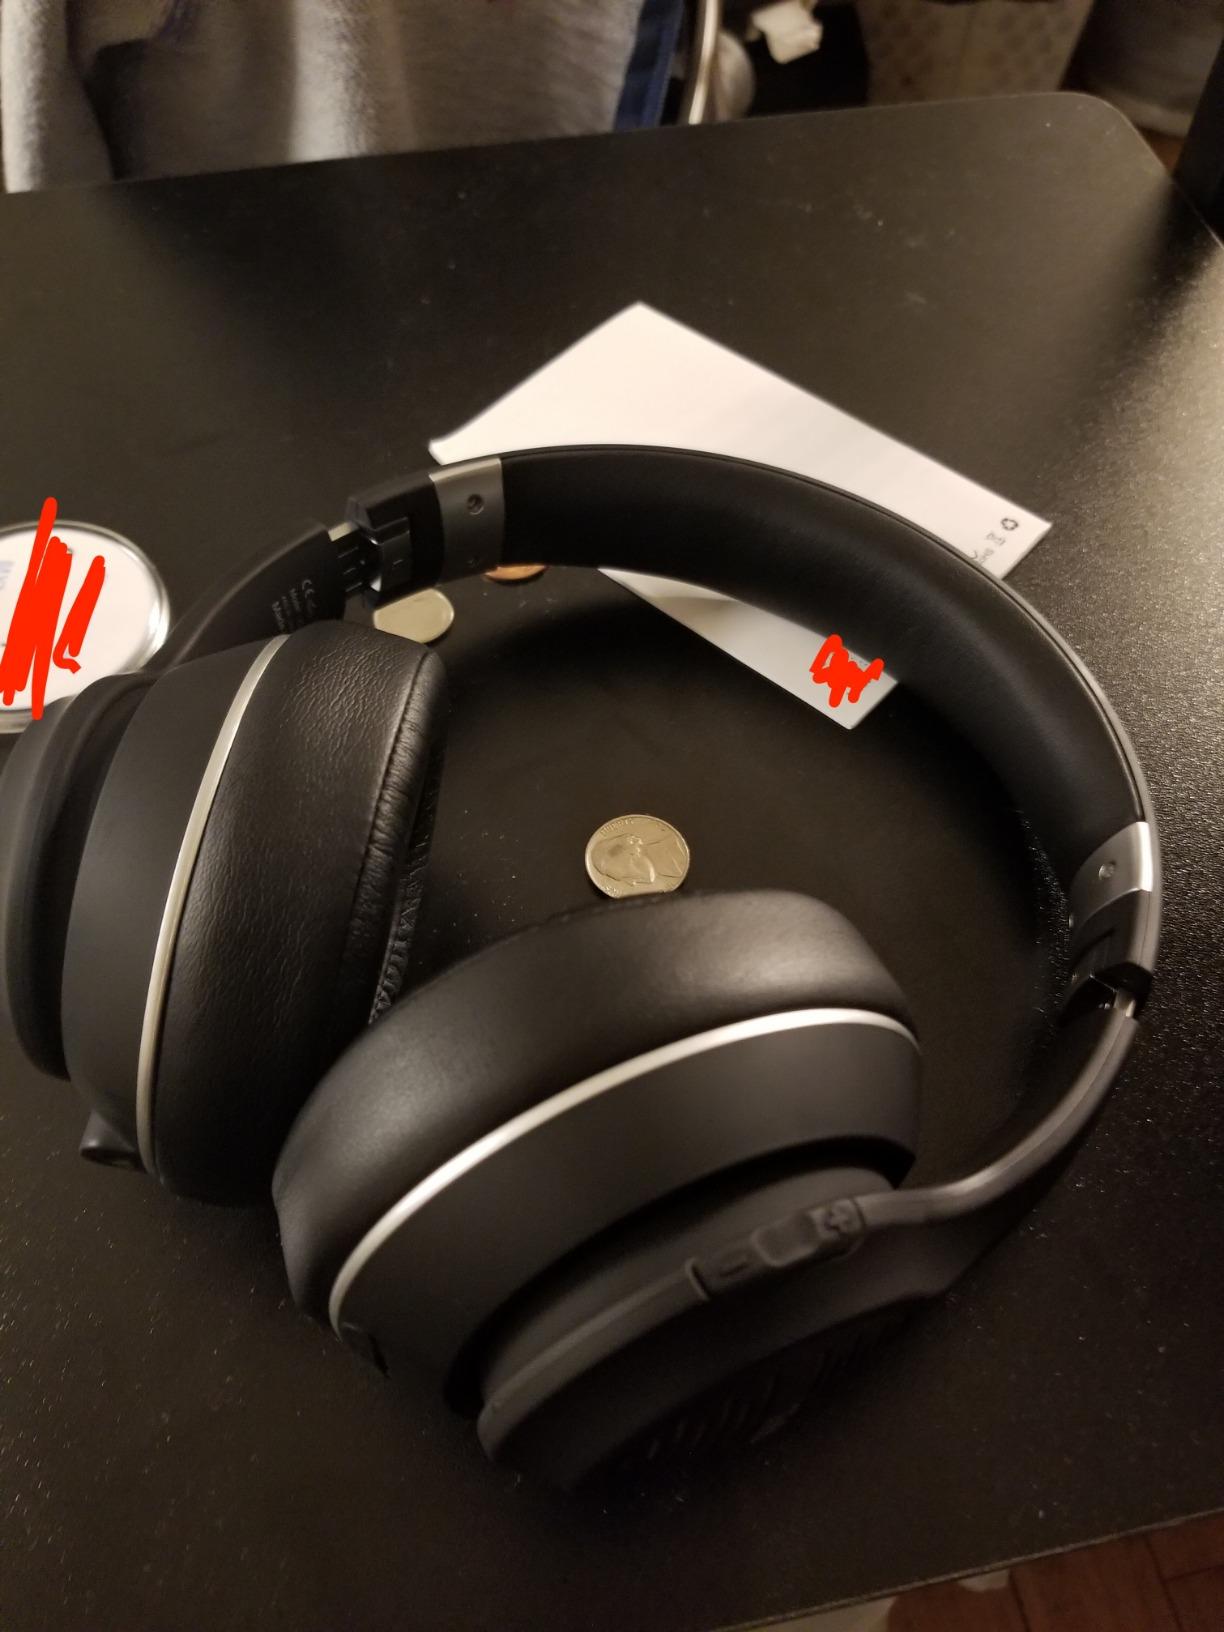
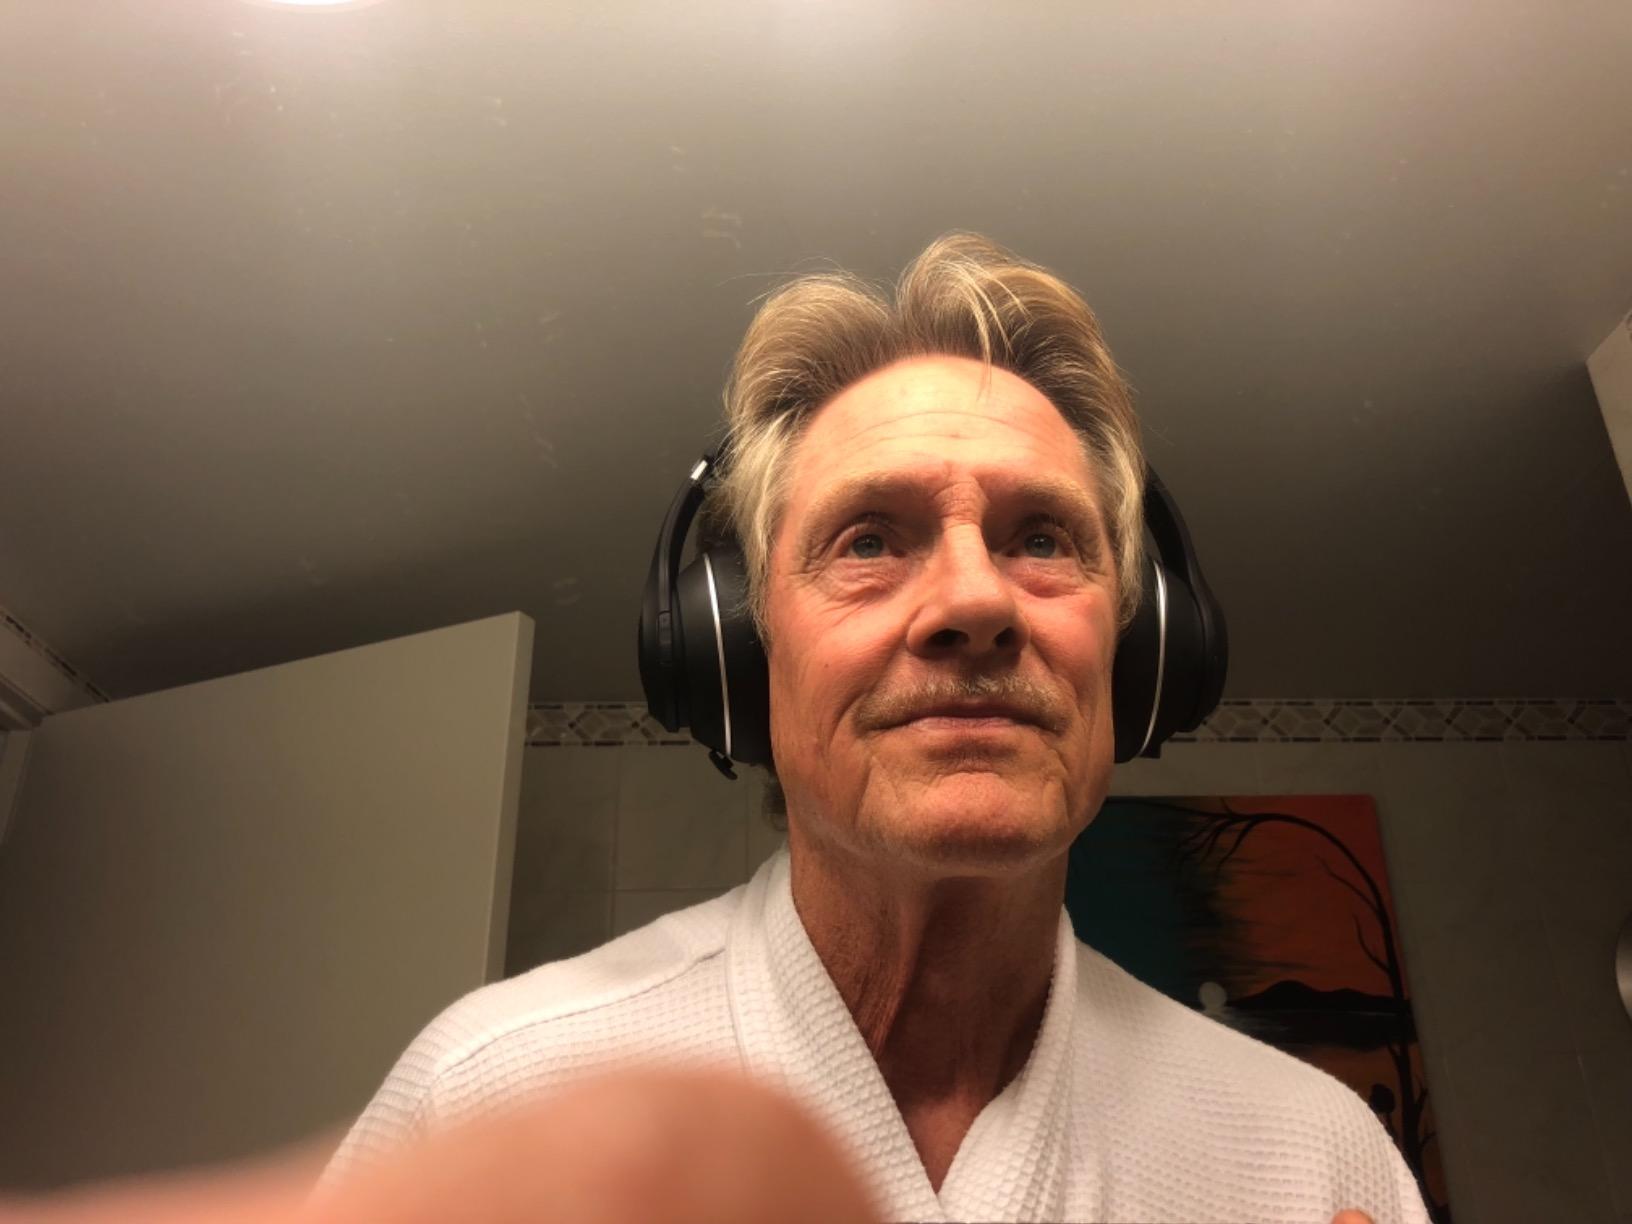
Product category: headphones
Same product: yes